Bungo Stray Dogs season 1

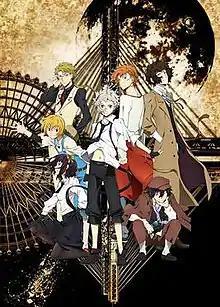
Season one's key visual

The first season of the "Bungo Stray Dogs" anime television series is produced by Bones. It was directed by Takuya Igarashi and written by Yōji Enokido. It is based on the manga series of the same name written by Kafka Asagiri and illustrated by Sango Harukawa. The season focuses on a weretiger named Atsushi Nakajima who joins into the "Armed Detective Agency" who investigate multiple cases while dealing with multiple organizations.